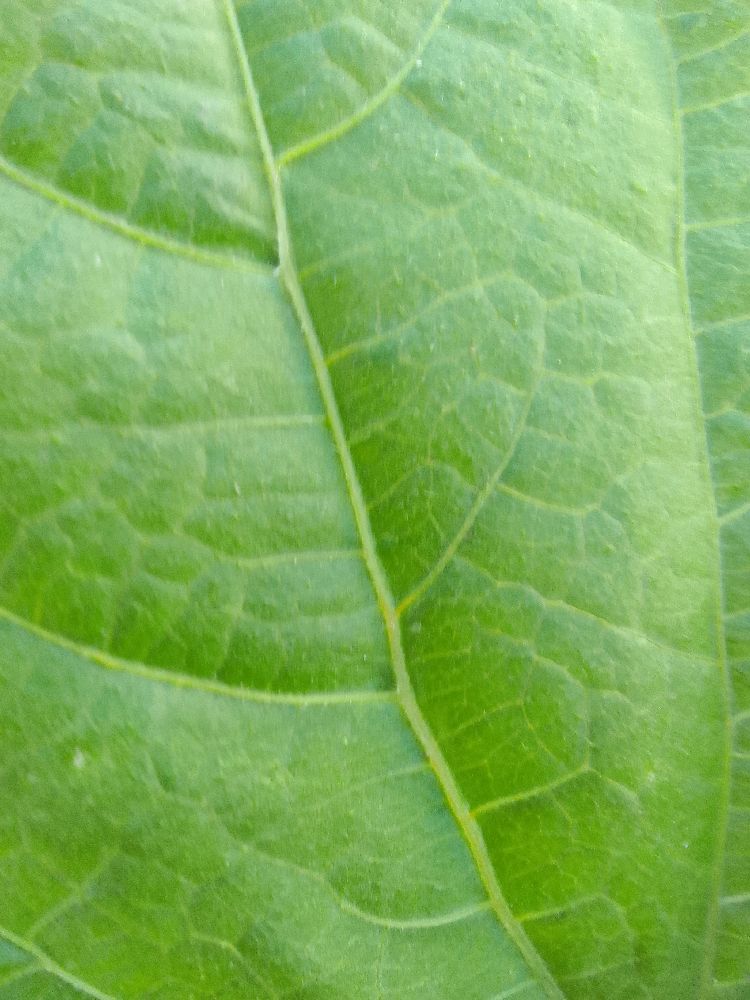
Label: healthy